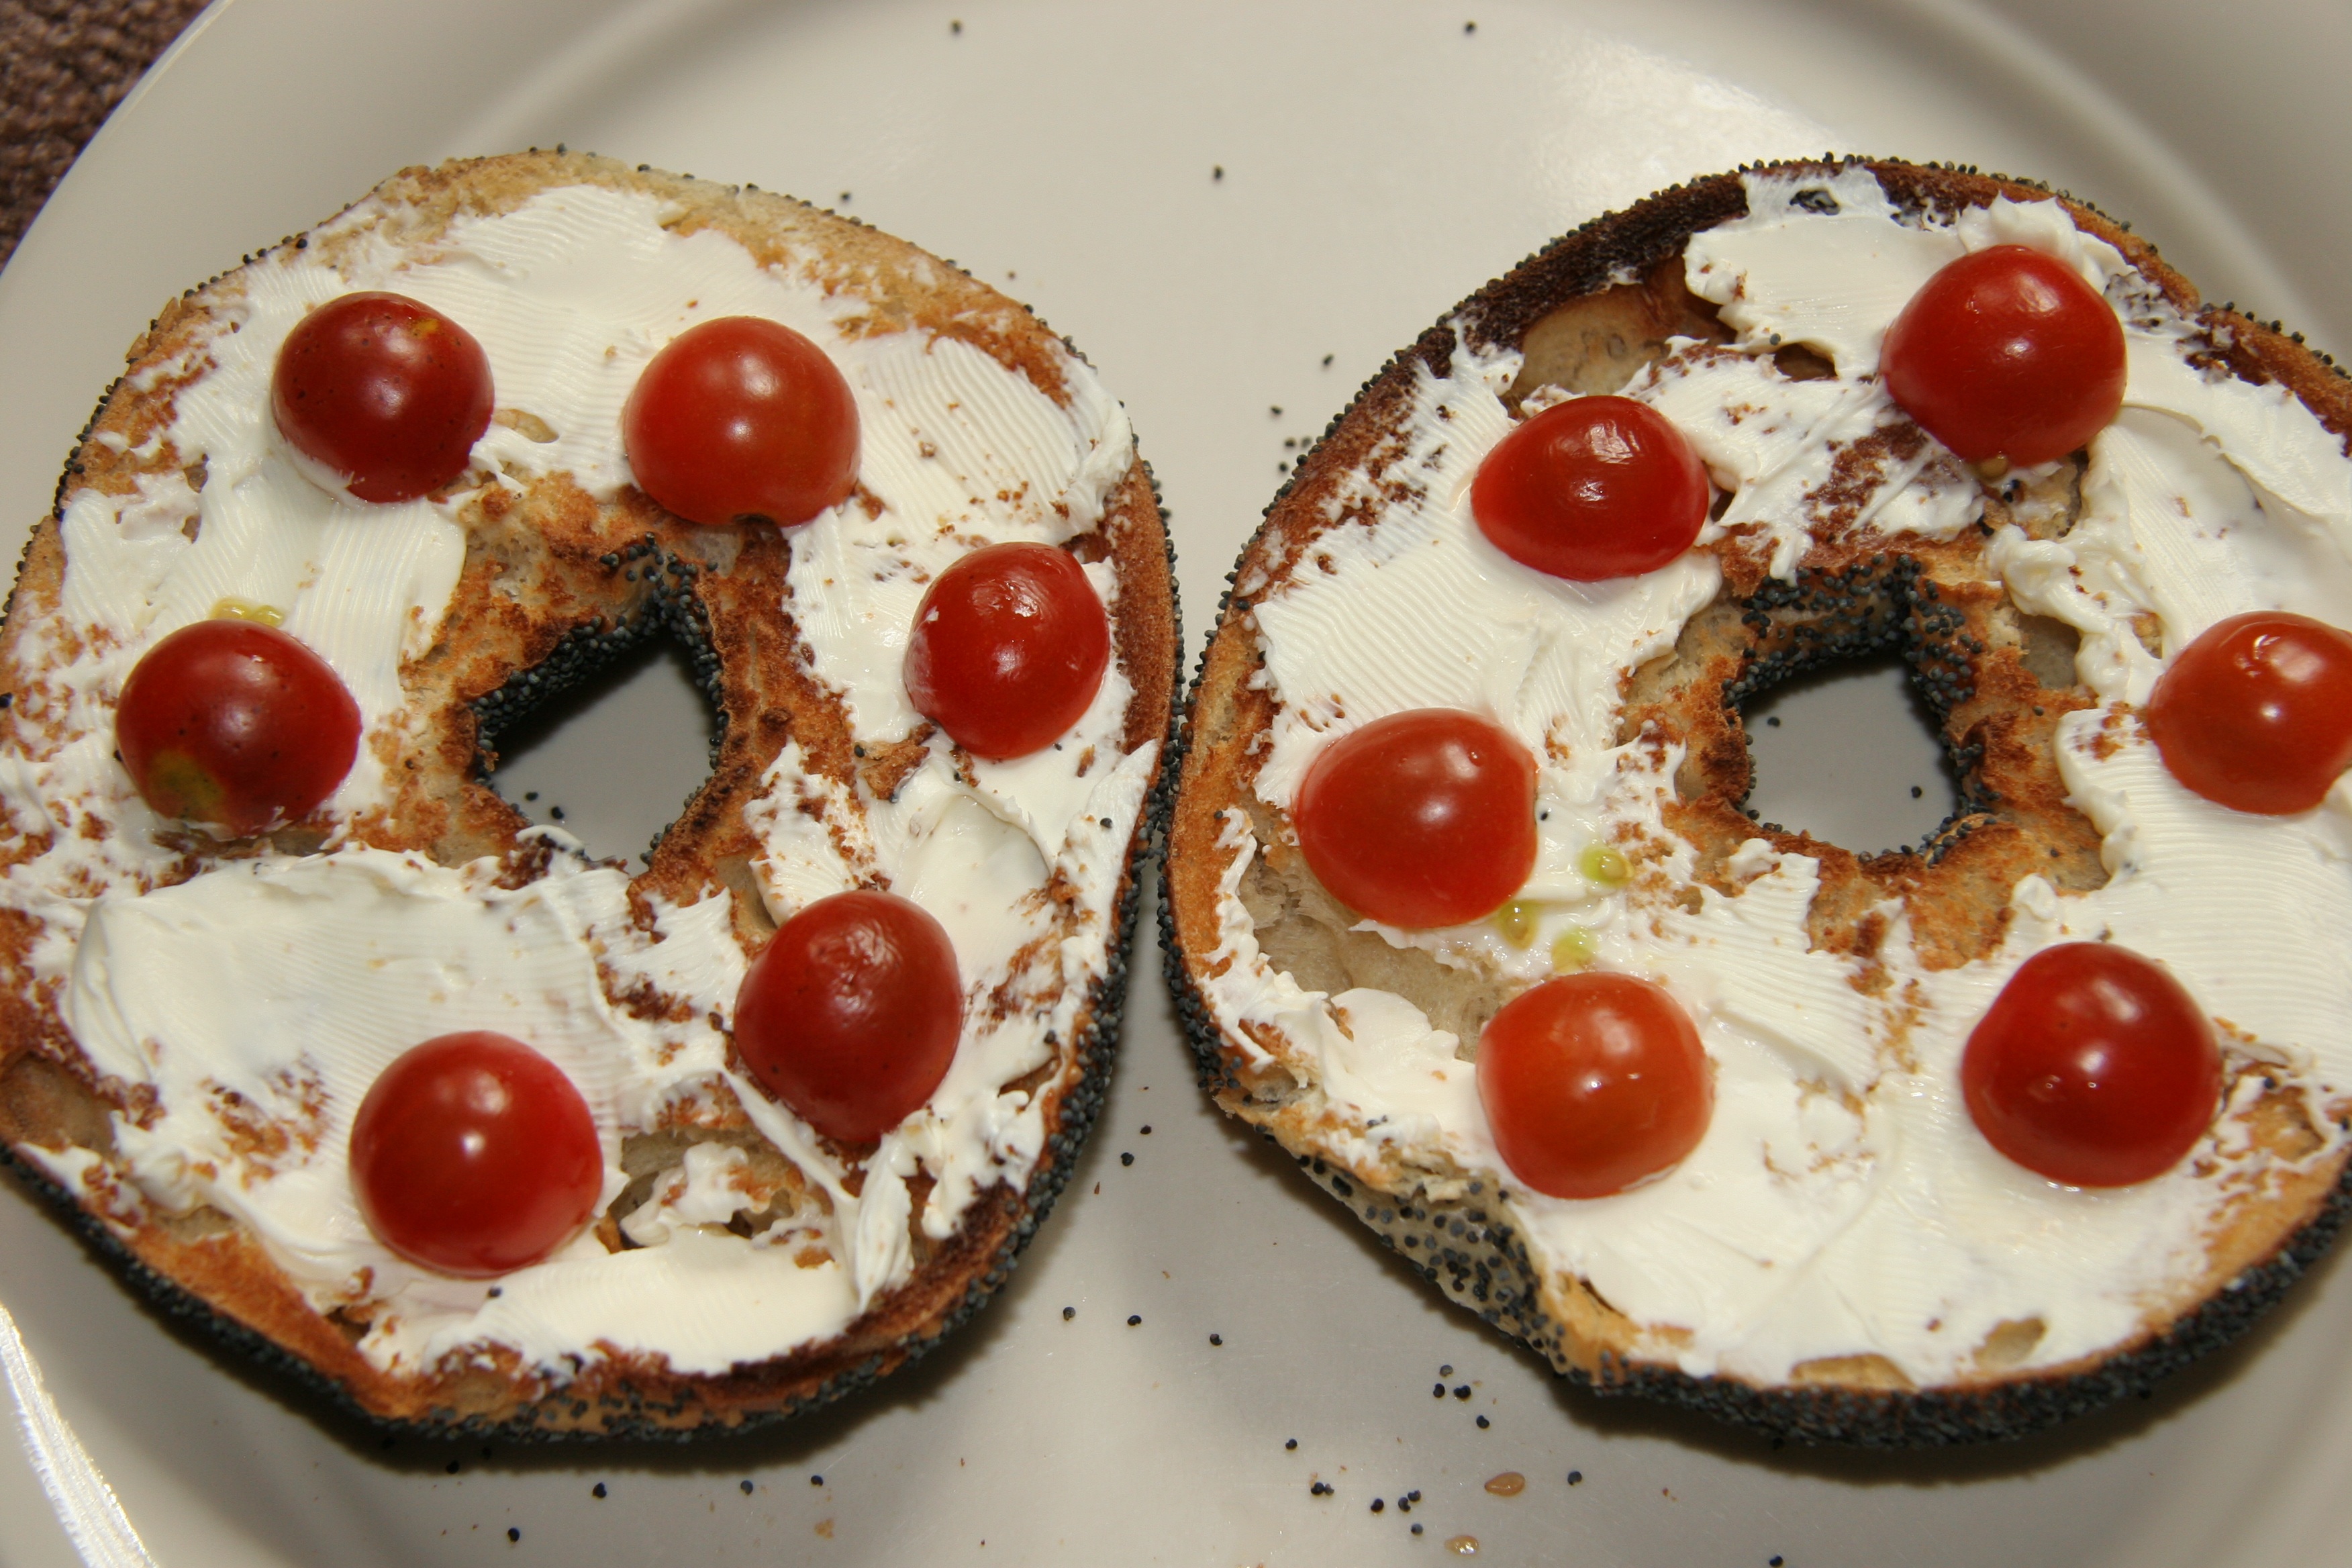
dish, meal, food, produce, baking, dessert, cuisine, cake, dairy product, bagel, baked goods, cream cheese, torte, cherry tomatoes, fruit cake